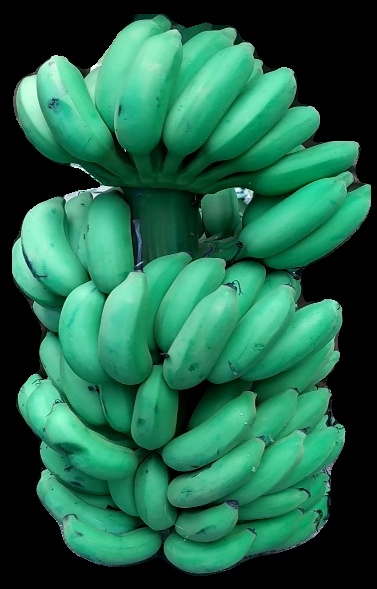
Variety: elakki-bale
Grade: grade1